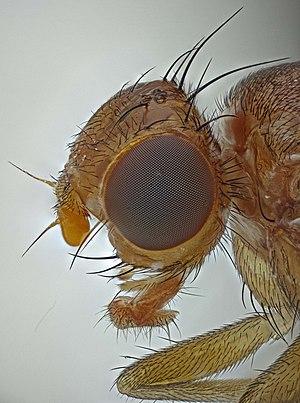
Les Piophilidae sont une famille de diptères muscomorphes. Ce sont de petites mouches dont les larves sont nécrophages. Cette famille se rencontre sur l'ensemble des écozones, les deux tiers de ses espèces se trouvant dans les régions les plus froides, voire arctiques, de l'holarctique.
Neottiophilum praeustum est une espèce d'insectes diptères de la famille des Piophilidae. Les larves sont ectoparasites d'oiseaux nicheurs, majoritairement des passereaux. Elles vivent dans la paroi du nid et s'accrochent périodiquement aux oisillons pour en sucer le sang. Cette espèce est présente en Europe occidentale et centrale.